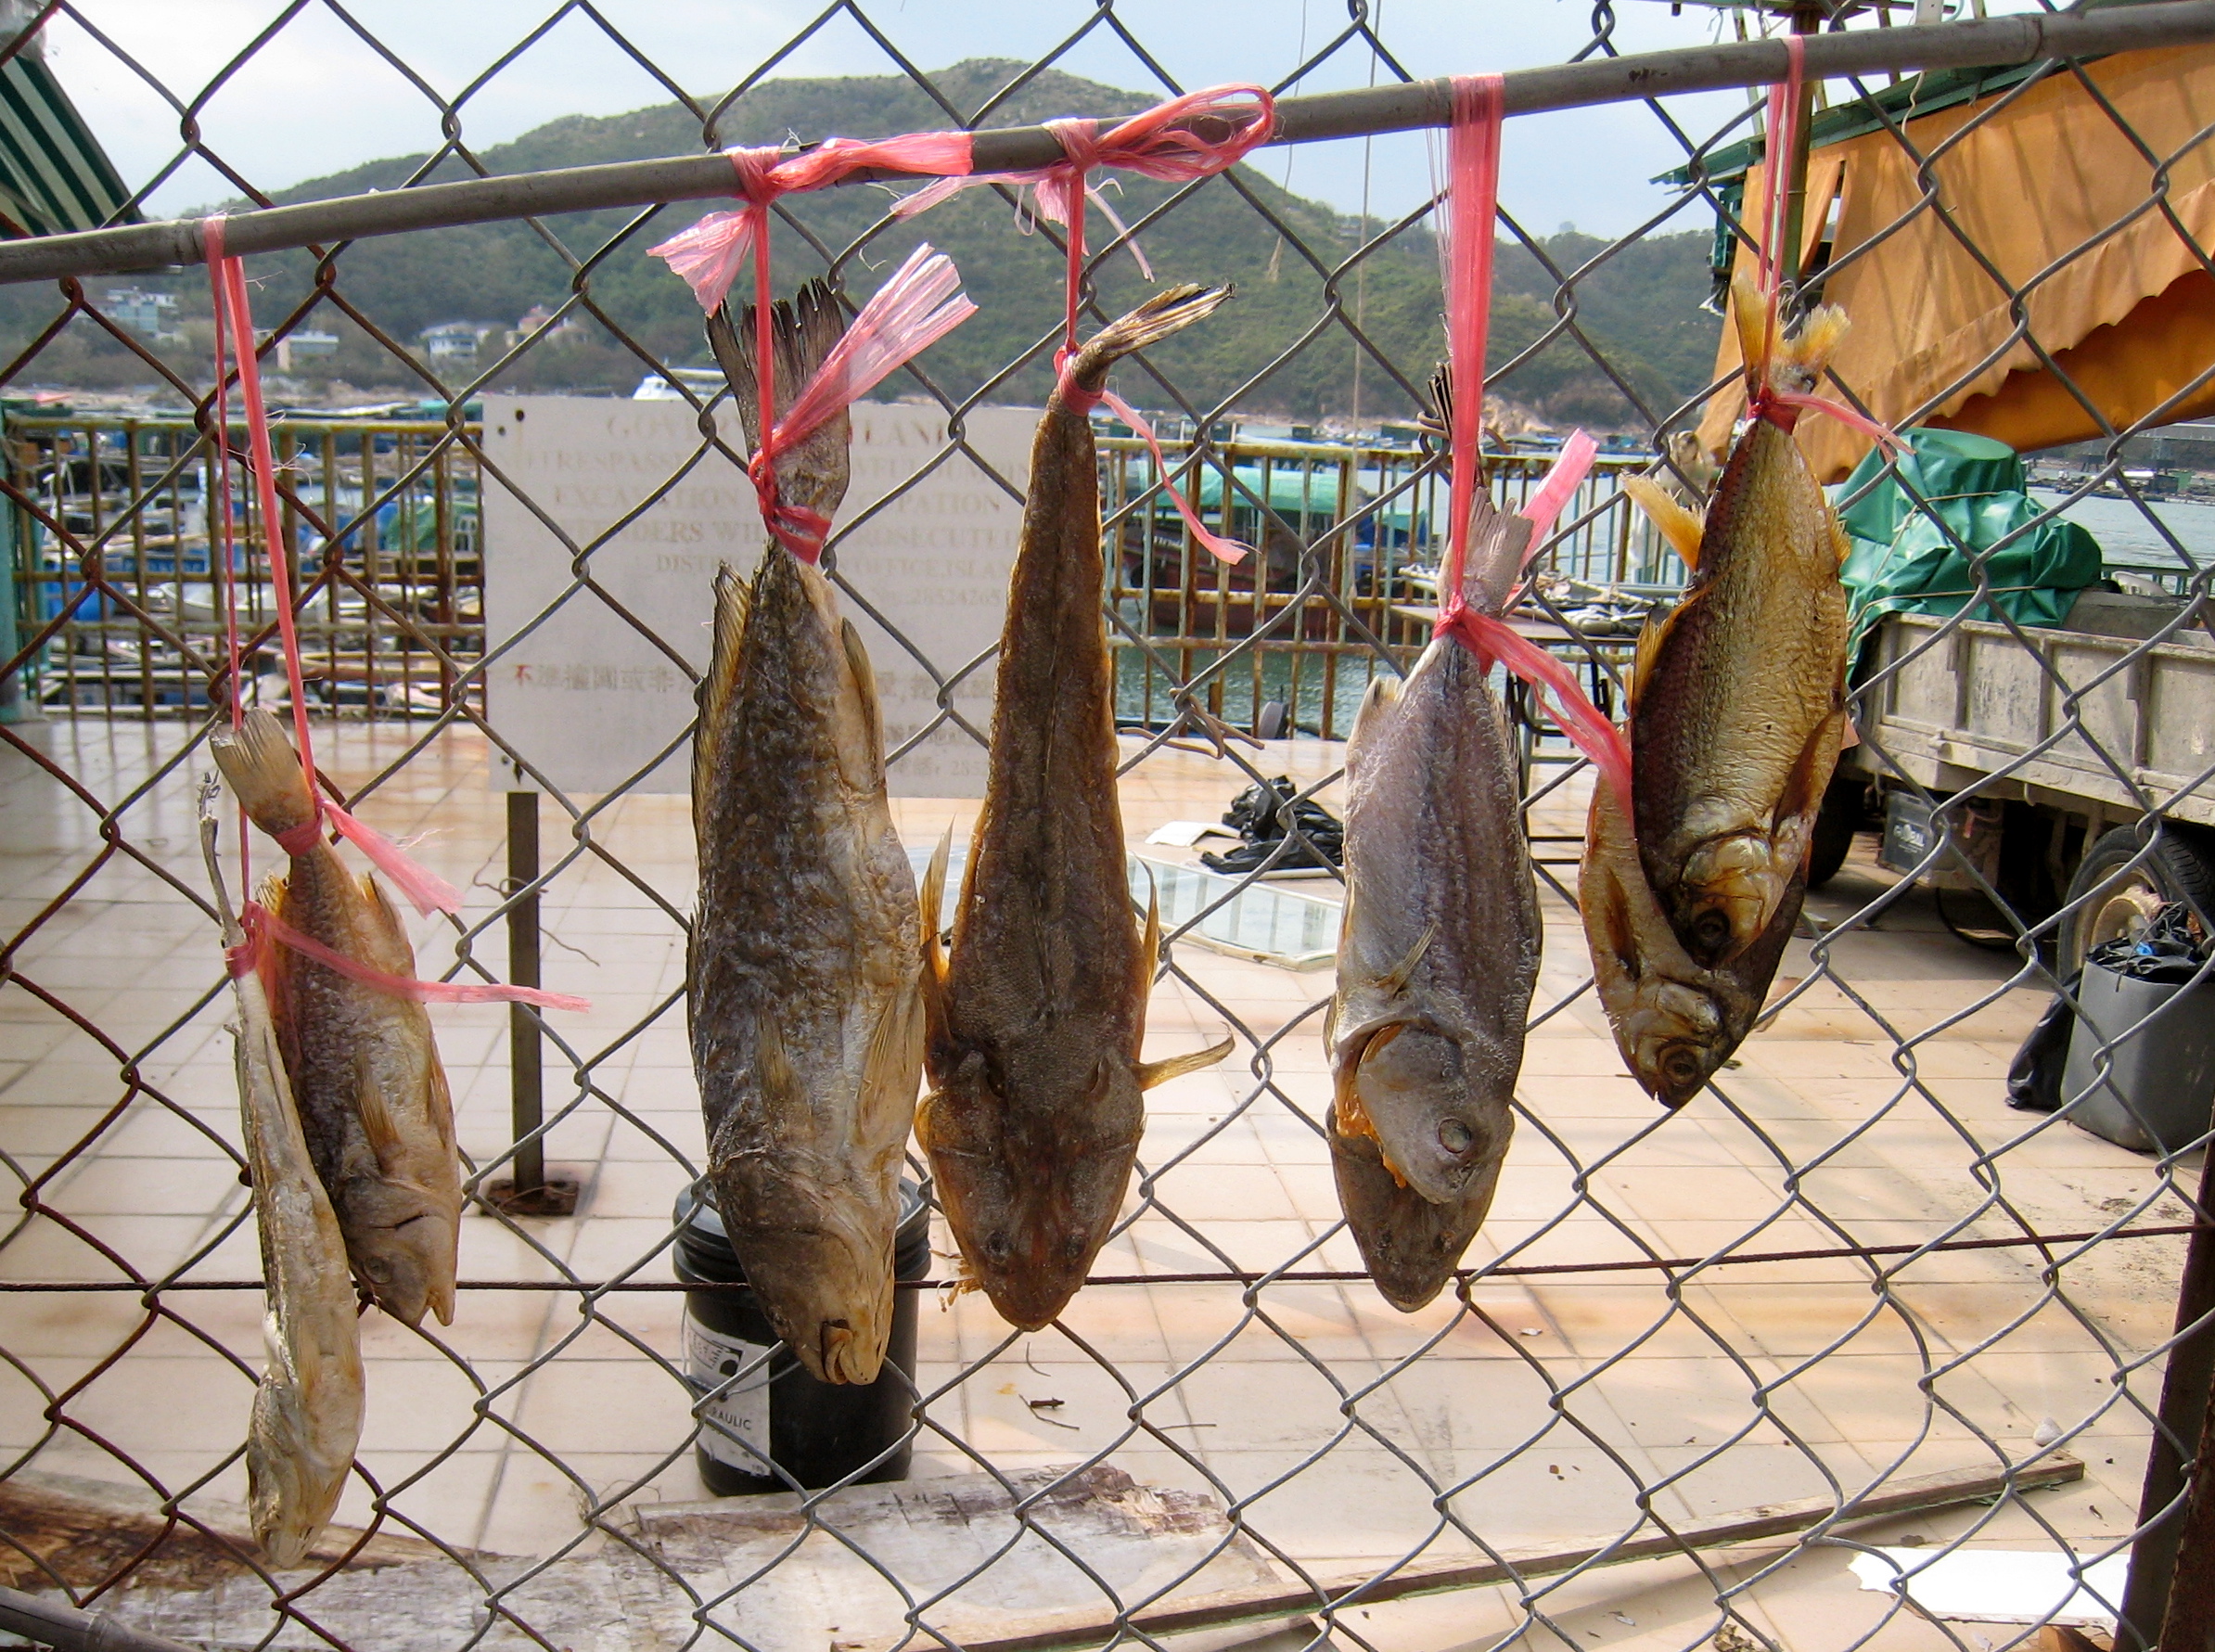
fish, hongkong, lamma, animal shelter